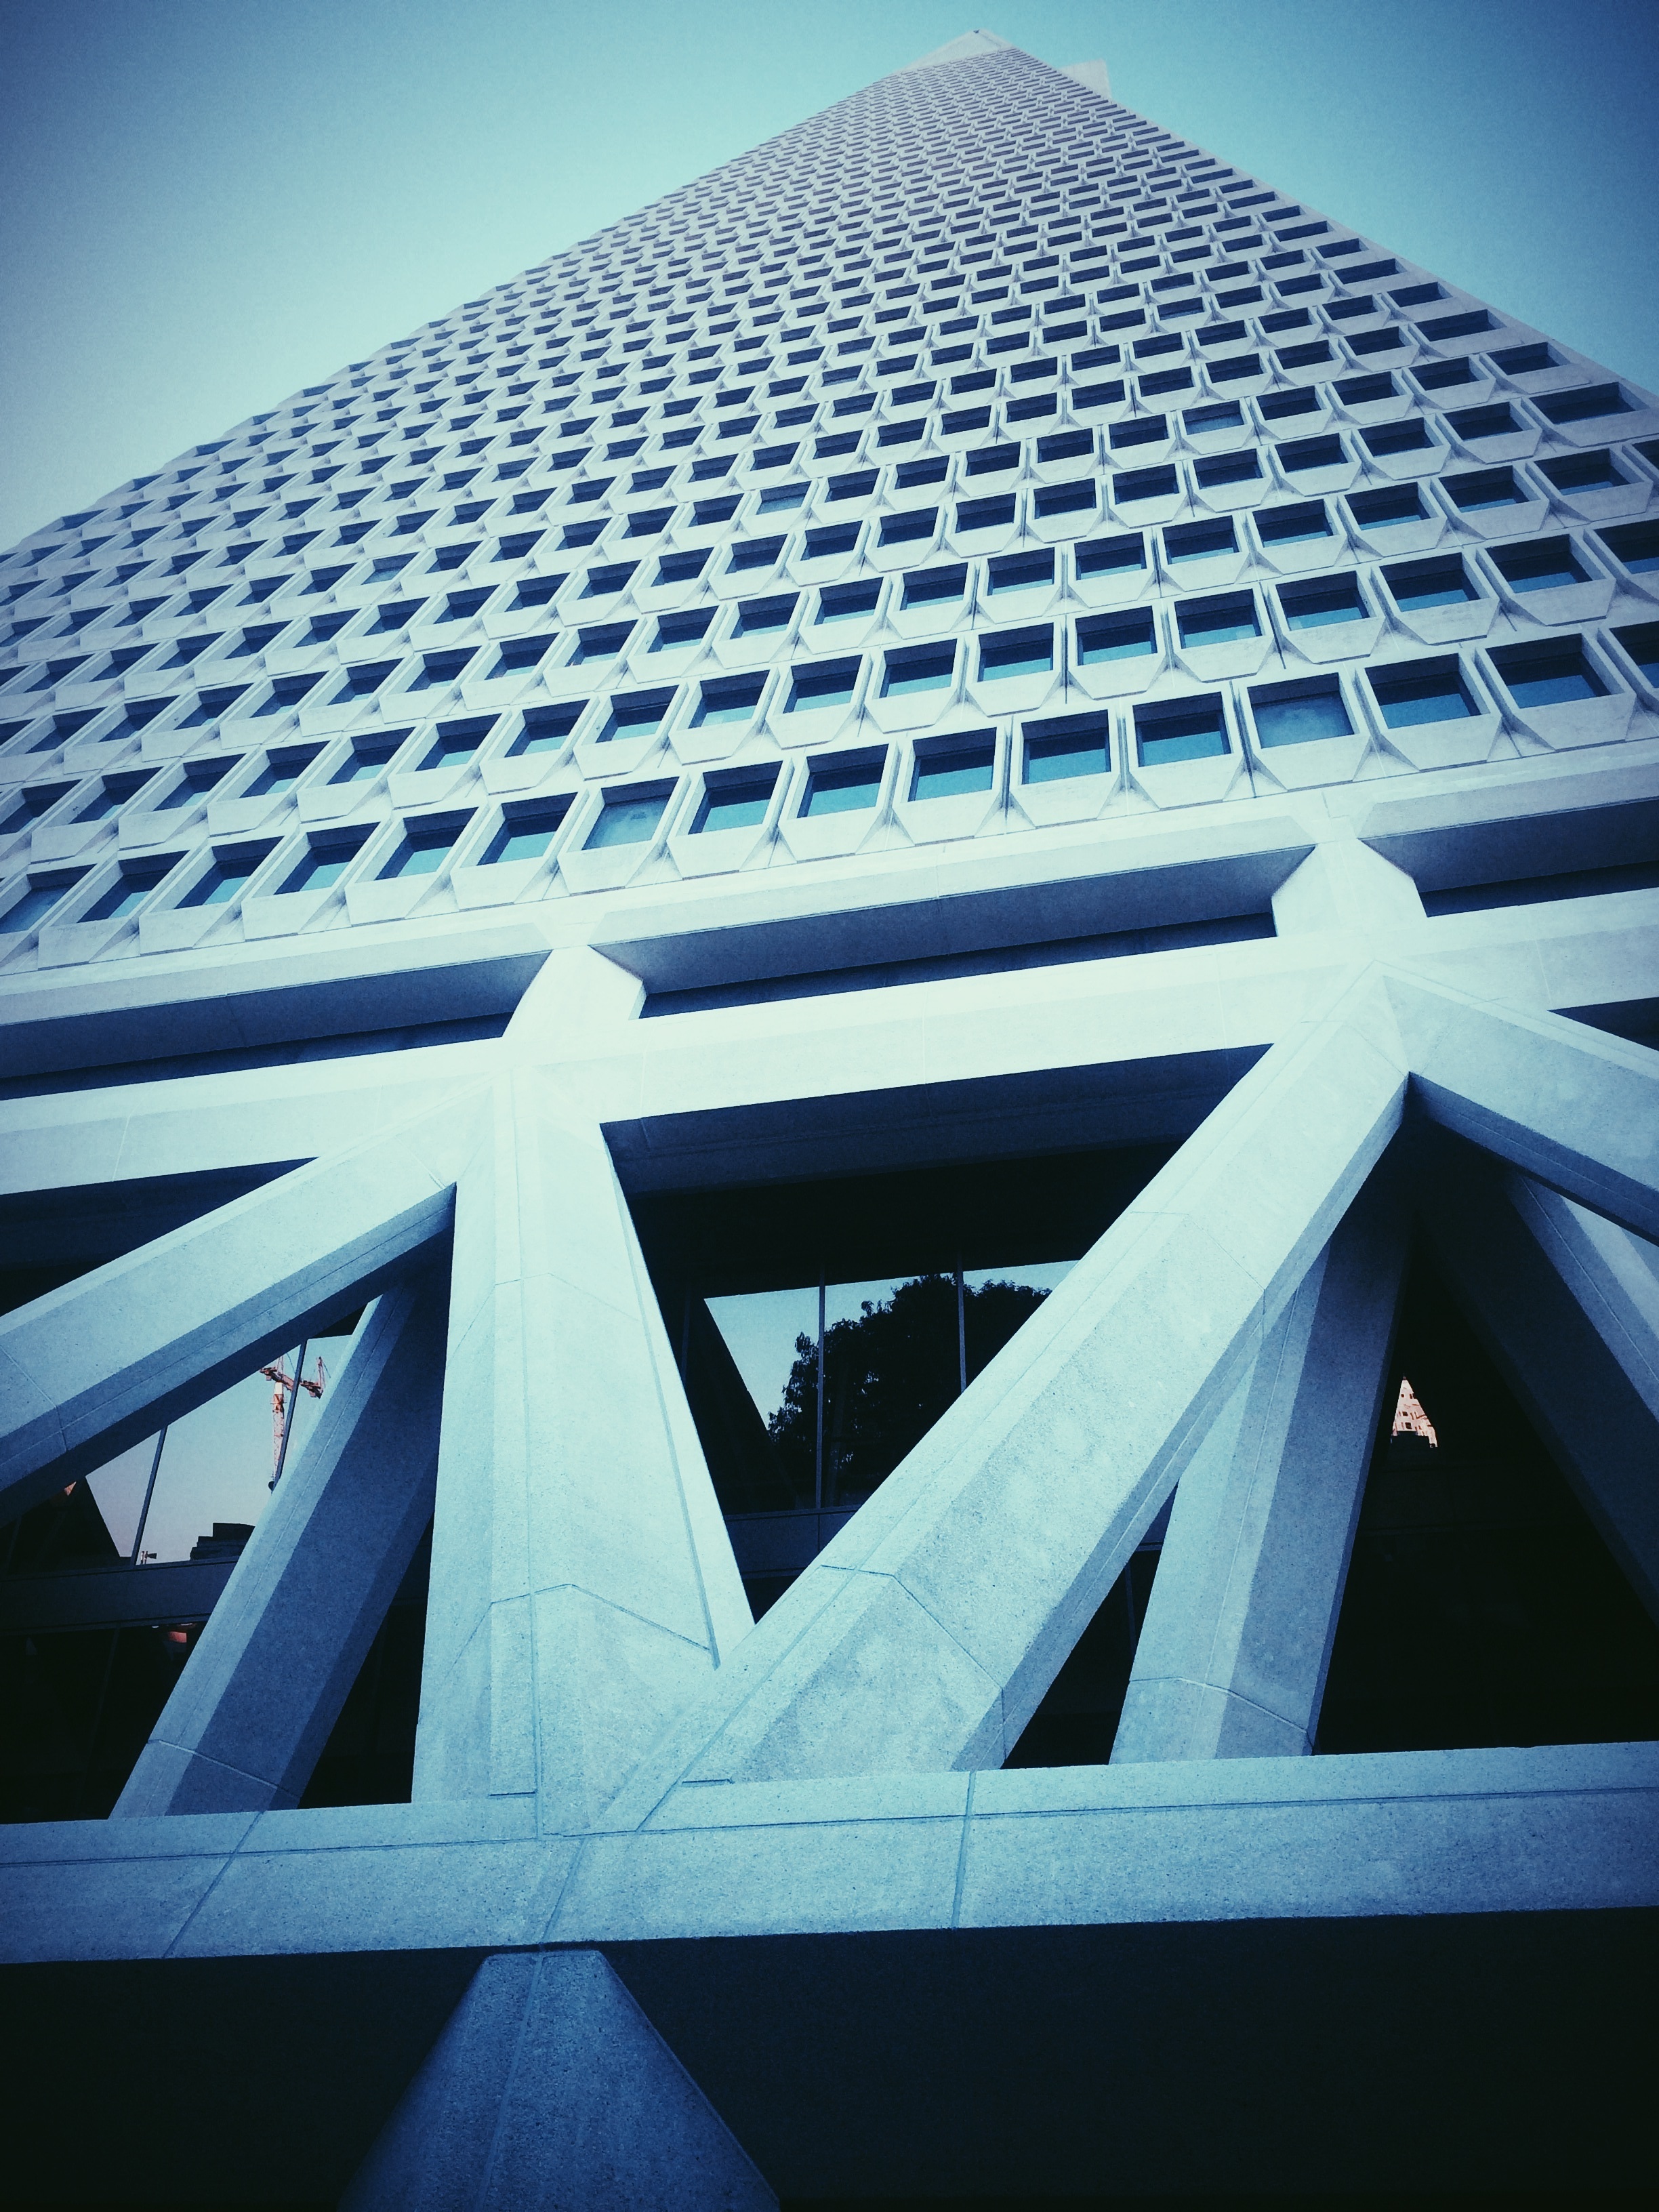
light, architecture, structure, sky, night, sunlight, skyscraper, line, reflection, landmark, facade, blue, design, symmetry, dome, shape, daylighting